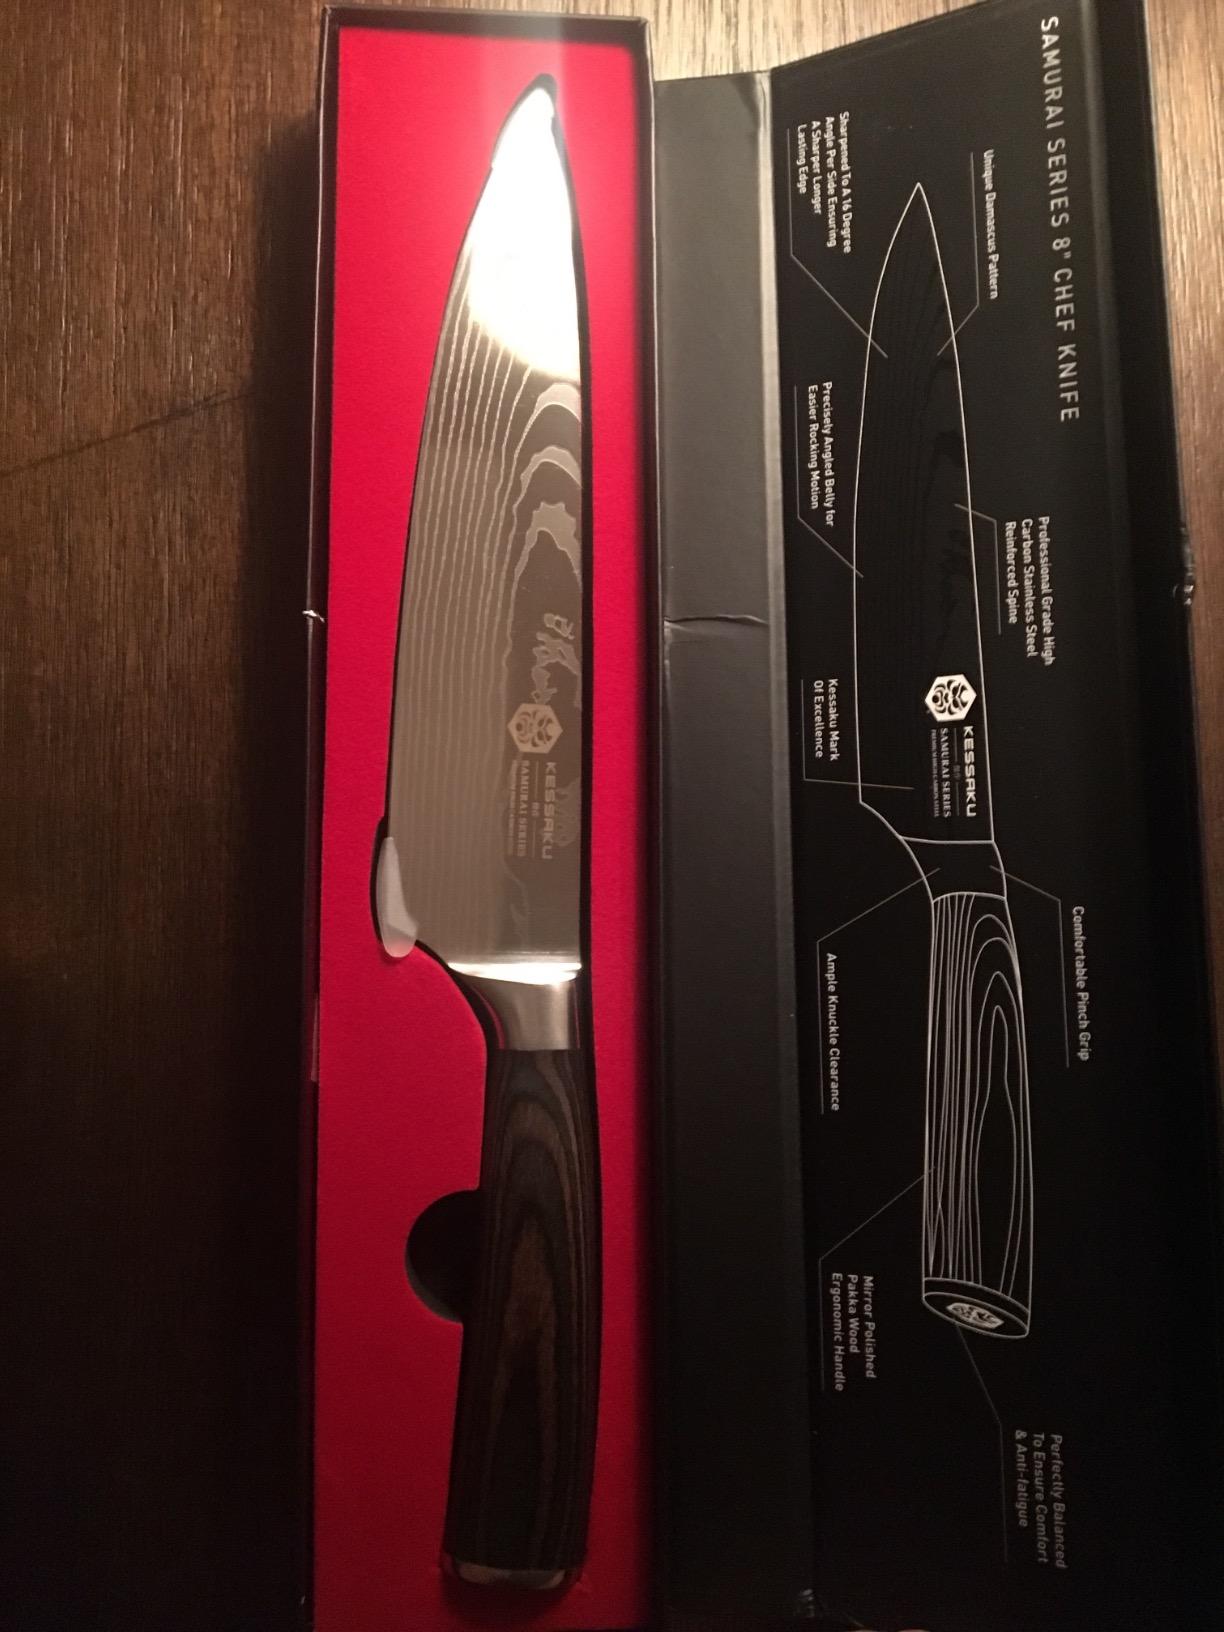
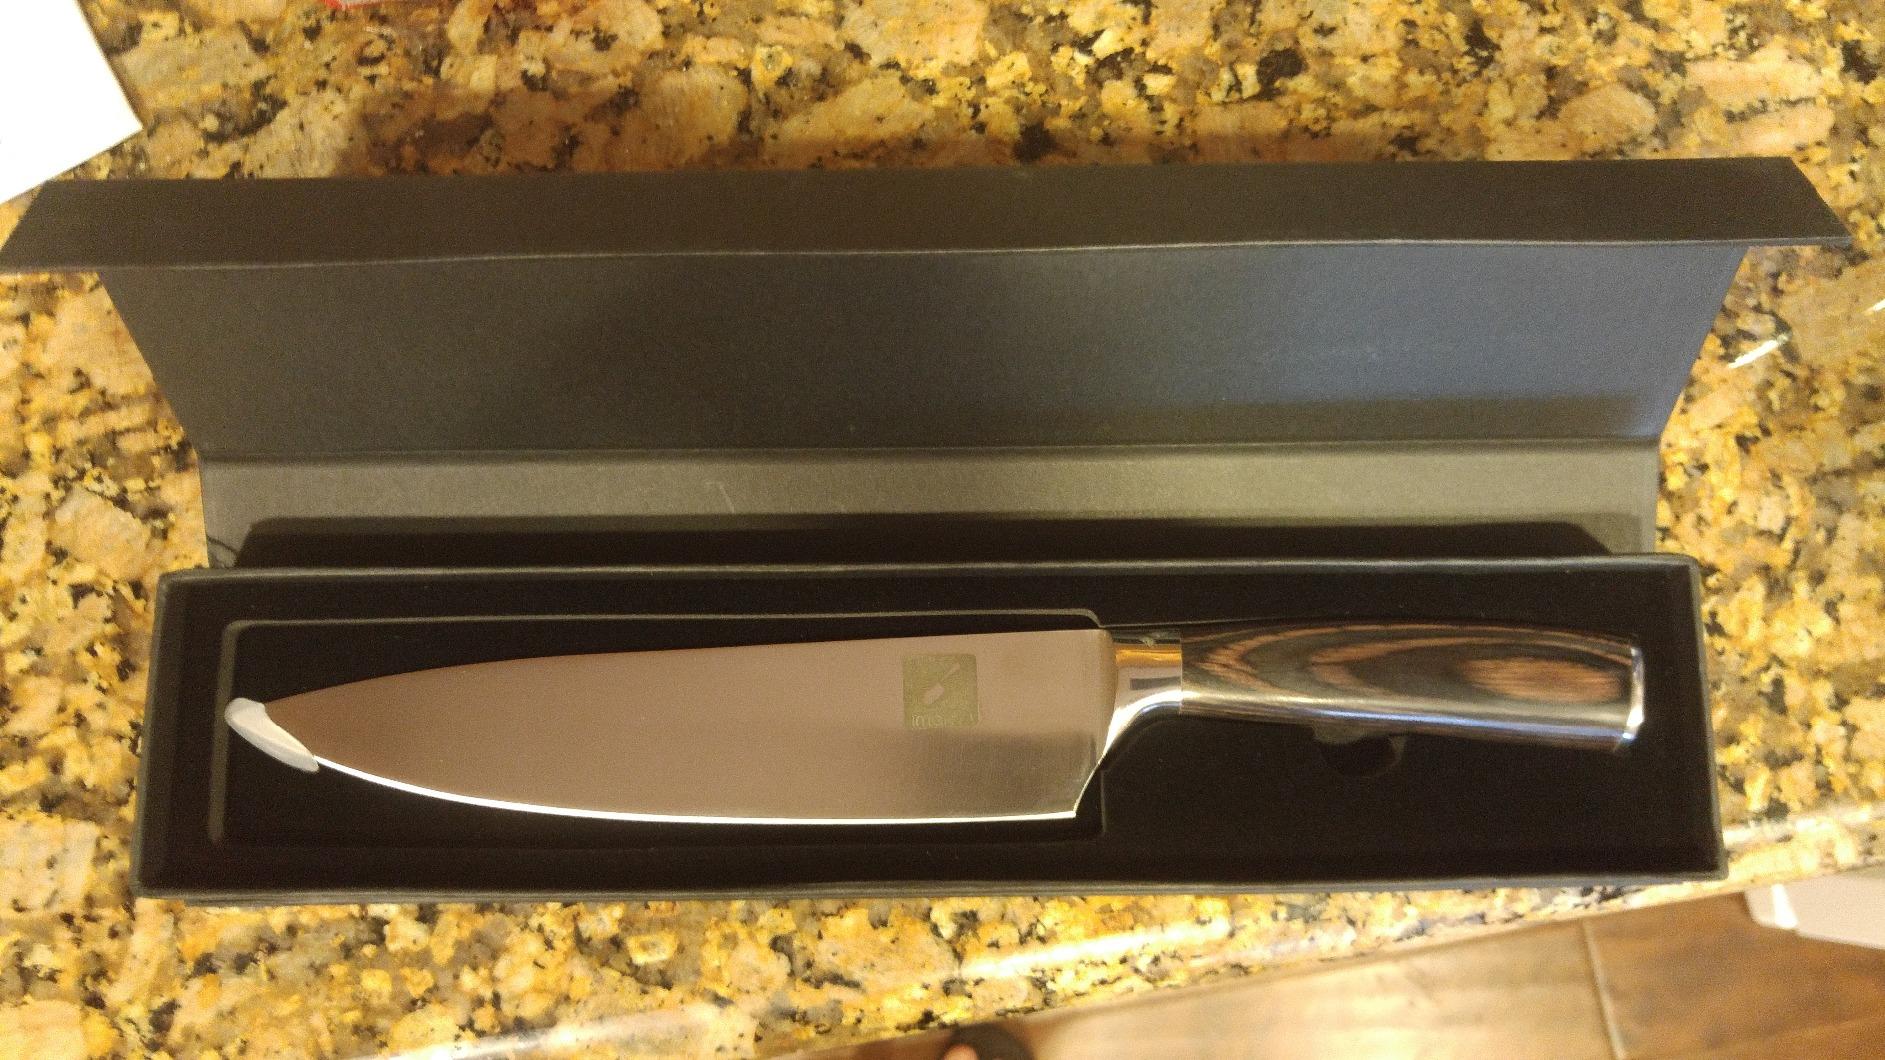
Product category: items_knife
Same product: no